Jökulhlaup

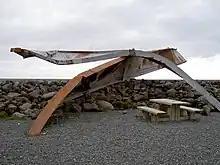
A former bridge at Skaftafell, Iceland, twisted by the jökulhlaup from Grímsvötn's 1996 eruption of Gjálp.

Whilst jökulhlaups were originally associated with Vatnajökull, they have been reported in the literature over a broad range of locations including the present day Antarctic, and there is evidence that they also occurred in the Laurentian ice sheet and the Scandinavian ice sheet during the Last Glacial Maximum.